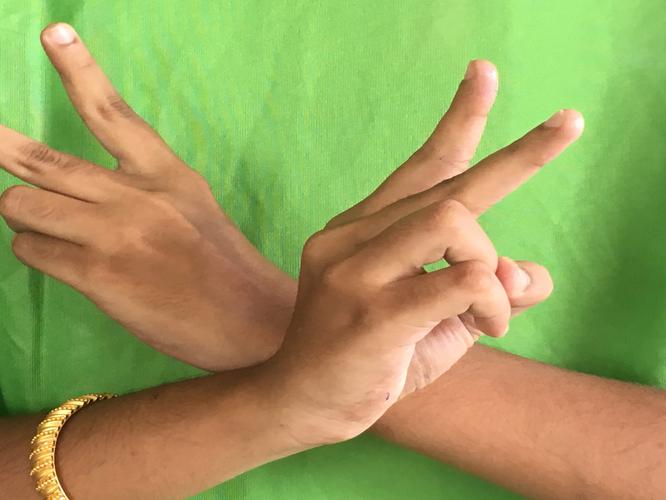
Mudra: Kartariswastika
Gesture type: double_hand